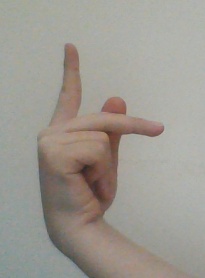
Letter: dha